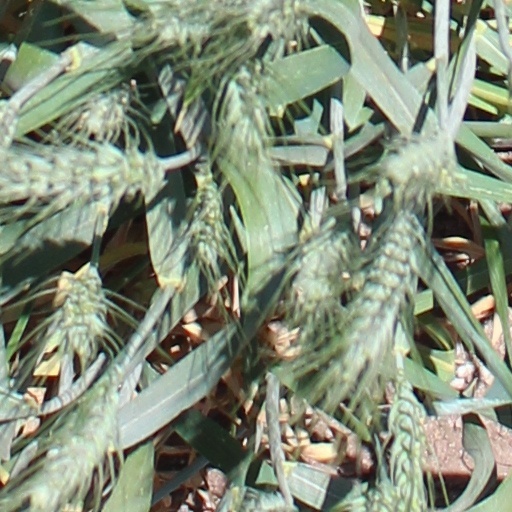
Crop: wheat